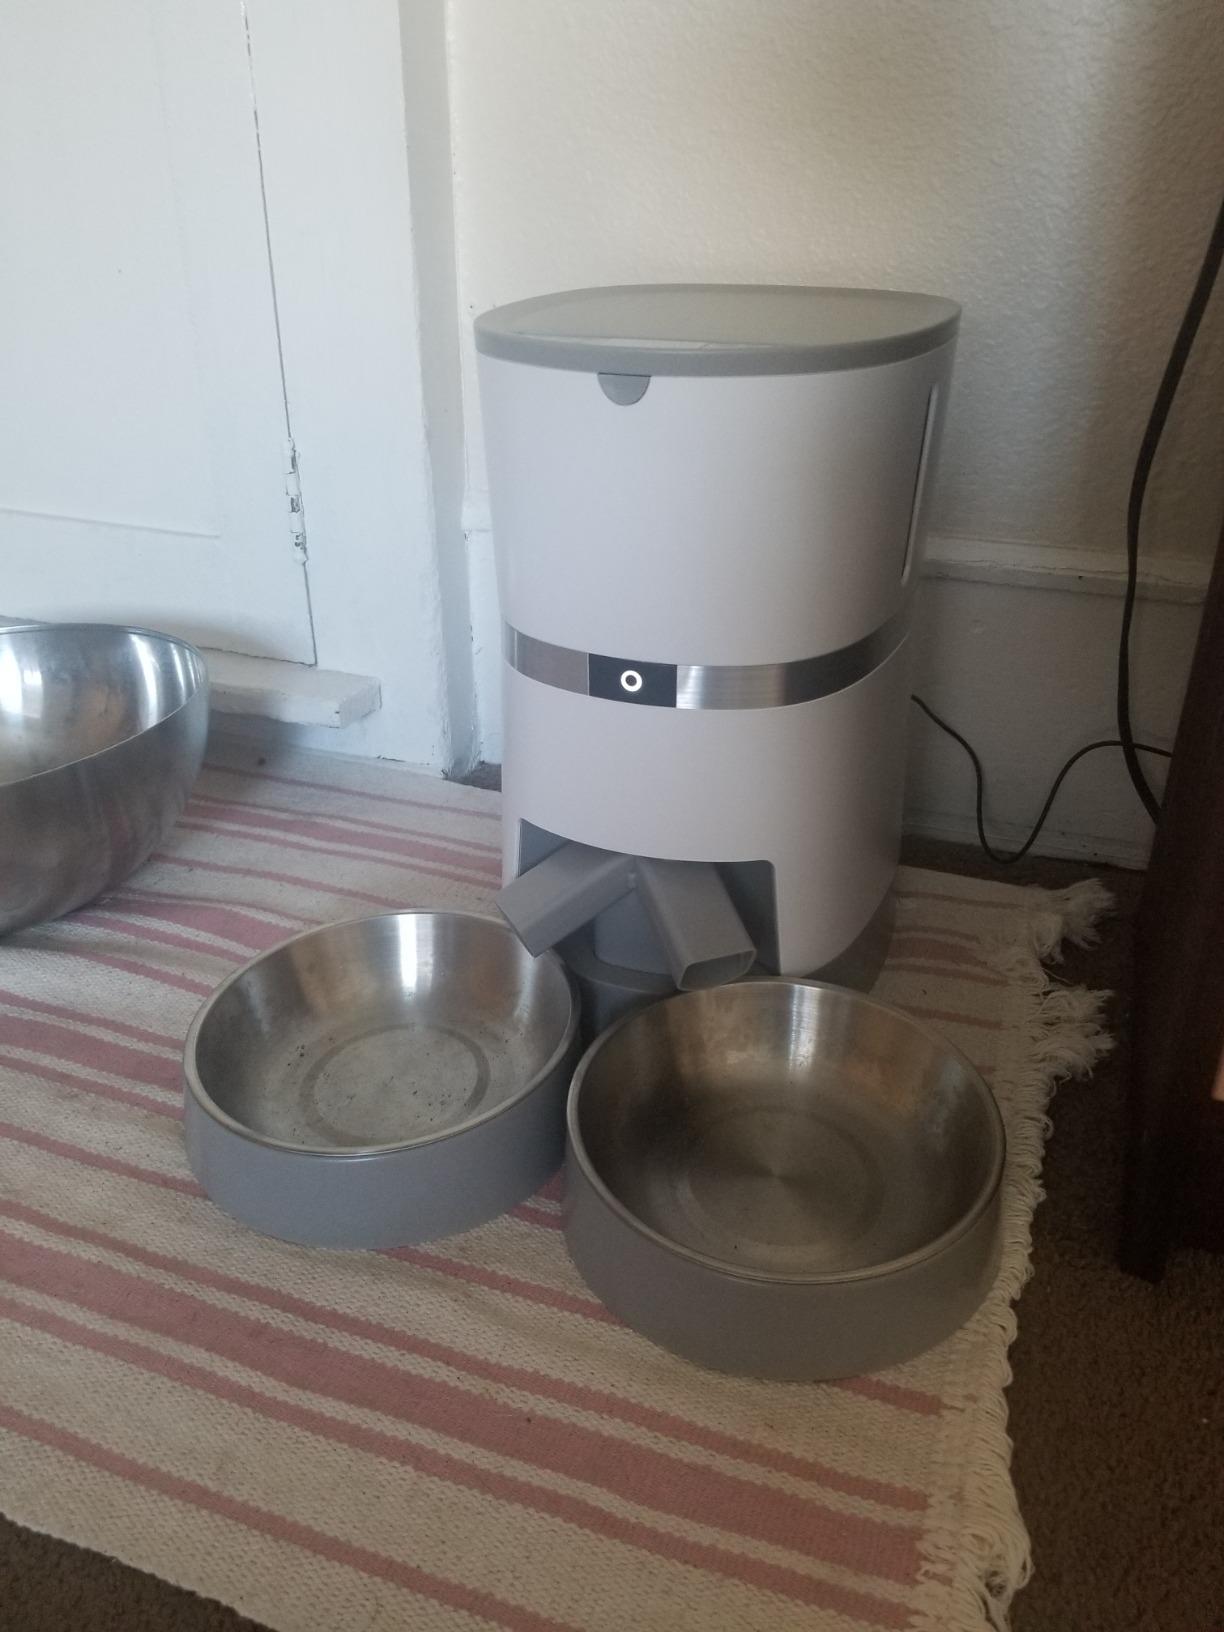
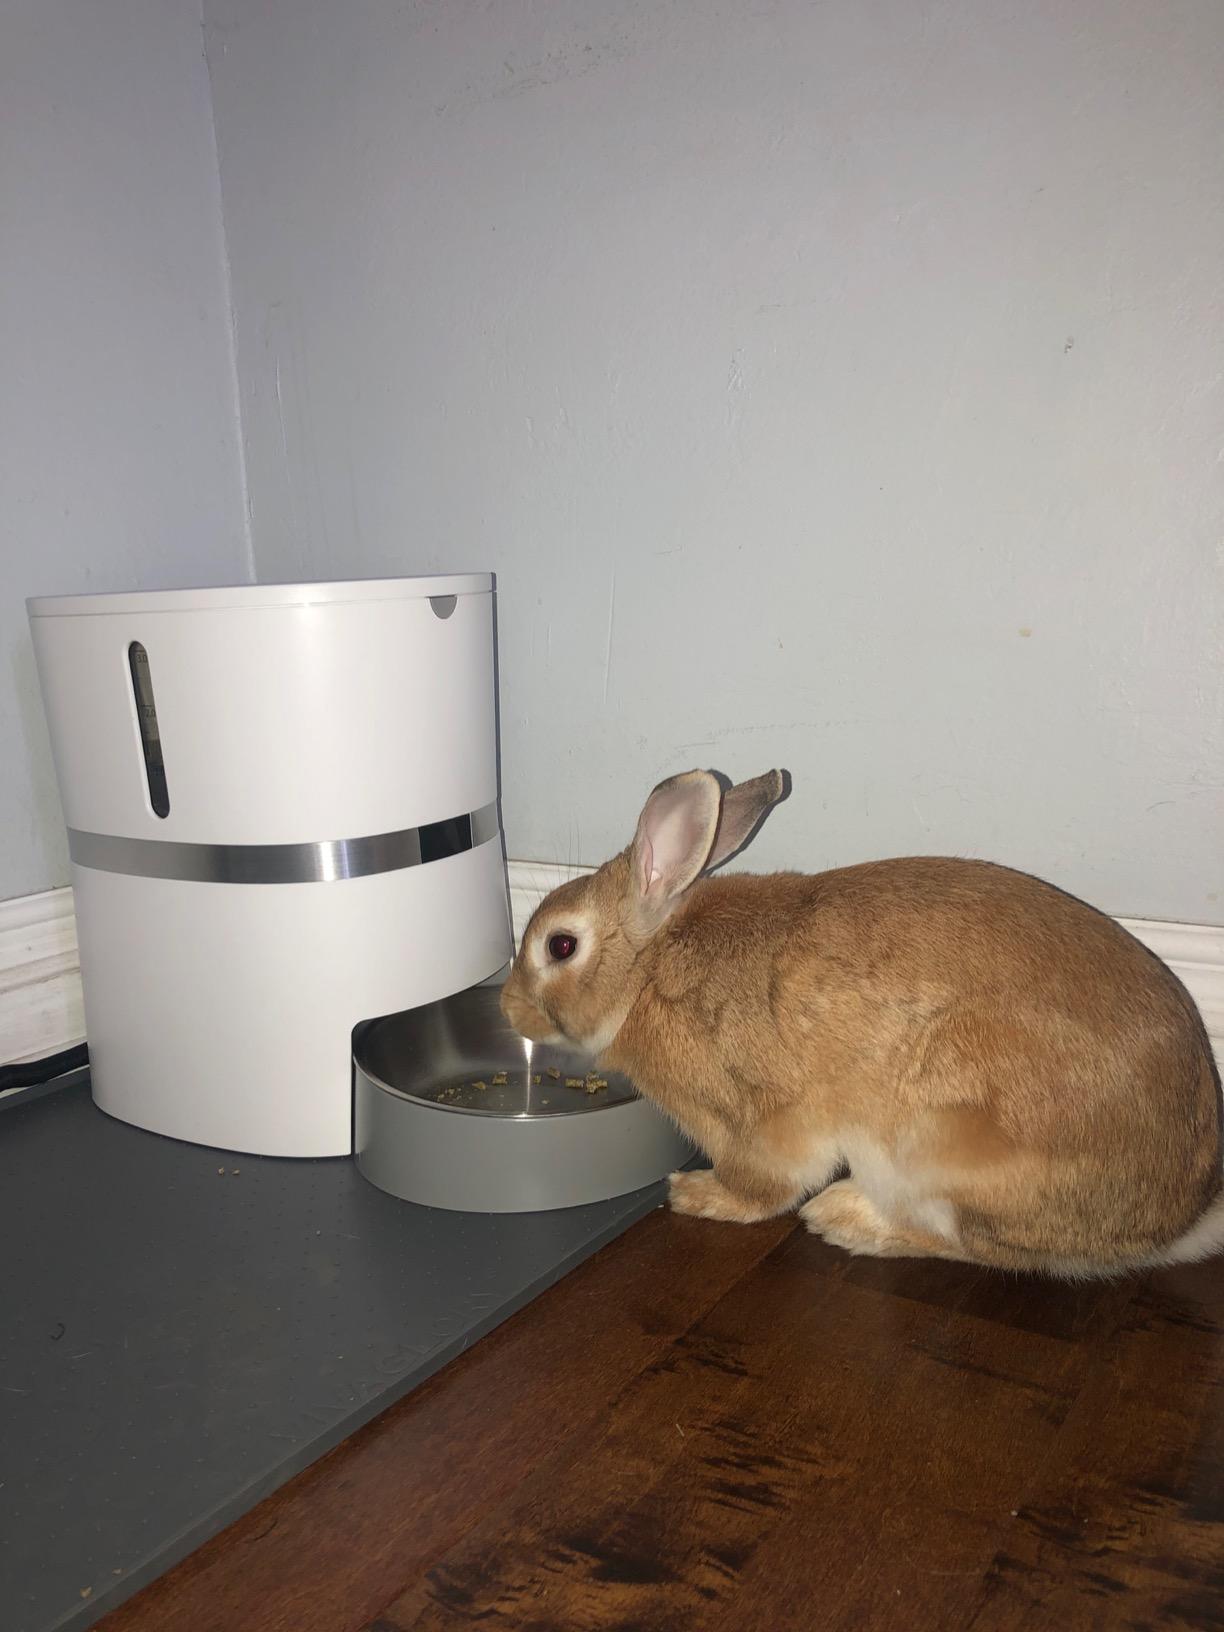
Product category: items_feeder
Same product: no